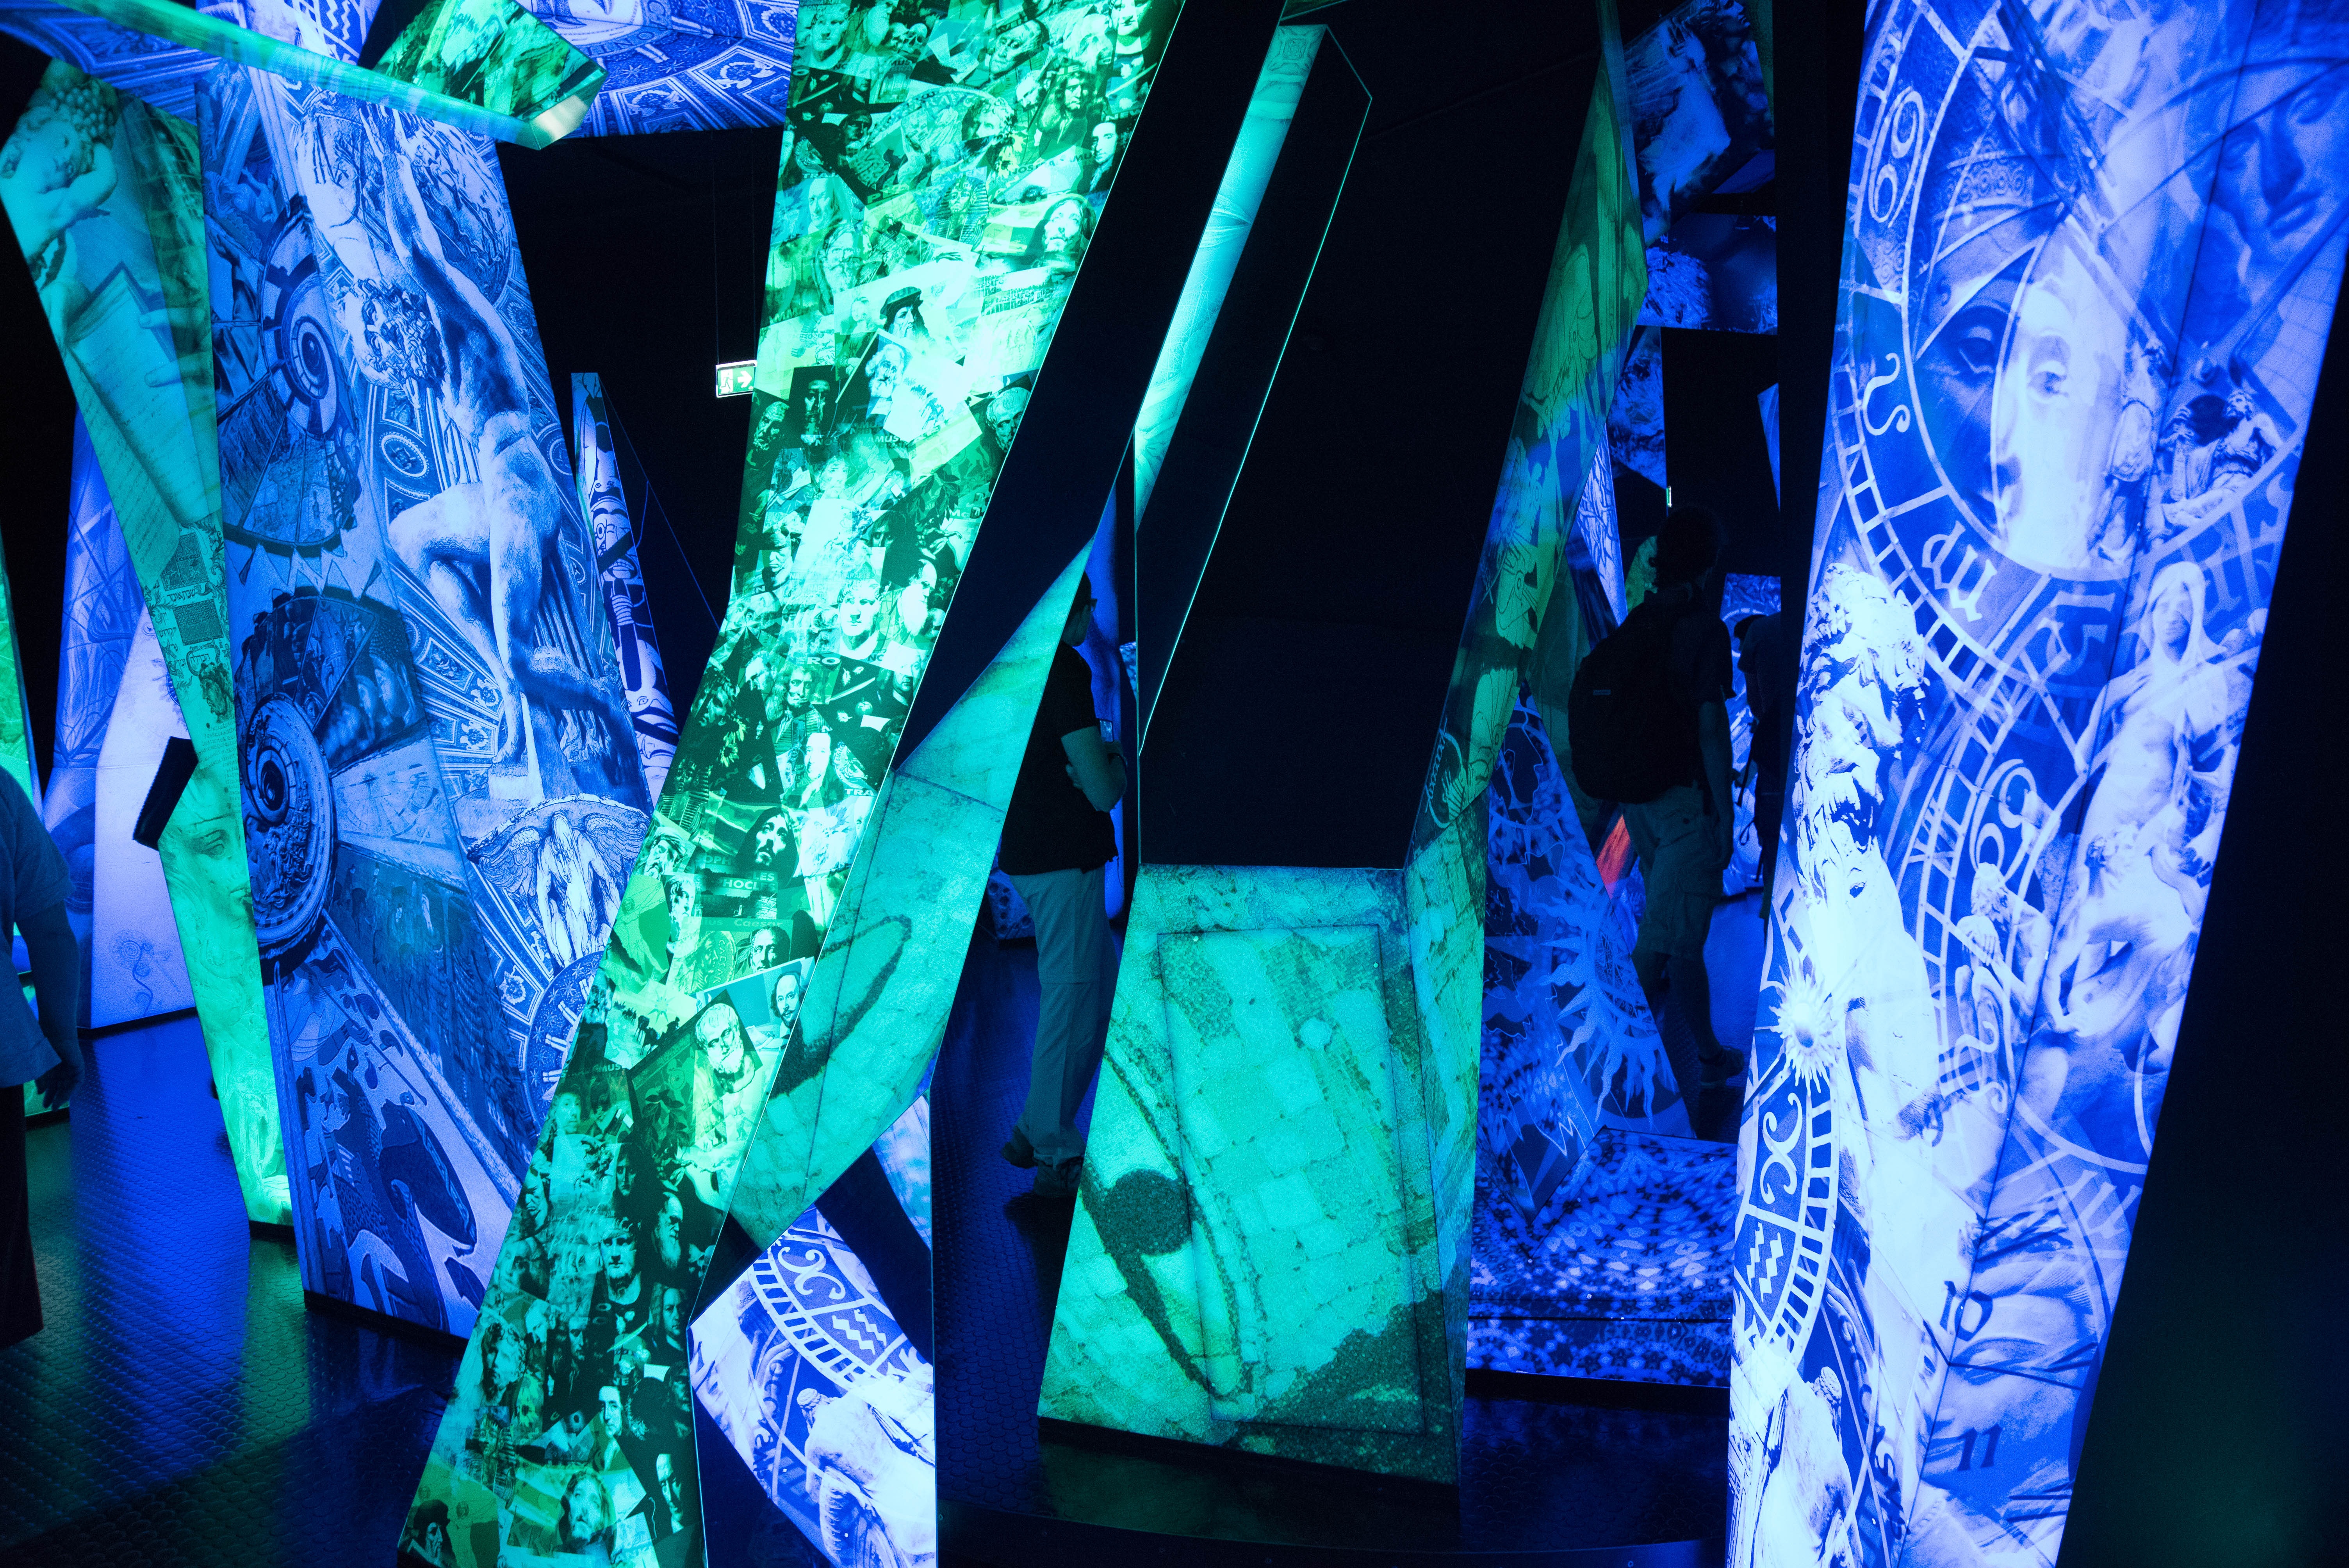
light, night, flower, color, blue, artwork, sculpture, art, stage, figure, exhibition, tyrol, wattens, crystal worlds, display window